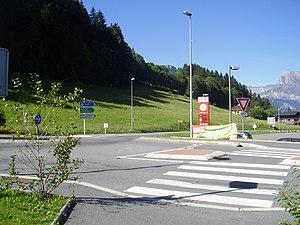
La D 1212 en direction de Genève / Chamonix
La route nationale 212, ou RN 212, est une ancienne route nationale française reliant Sallanches à la commune d'Albertville. Elle a été déclassée en RD 1212 en 2006.
Demi-Quartier est un ancien lieu-dit de Megève qui est devenu une commune française, située dans le département de la Haute-Savoie en région Auvergne-Rhône-Alpes.